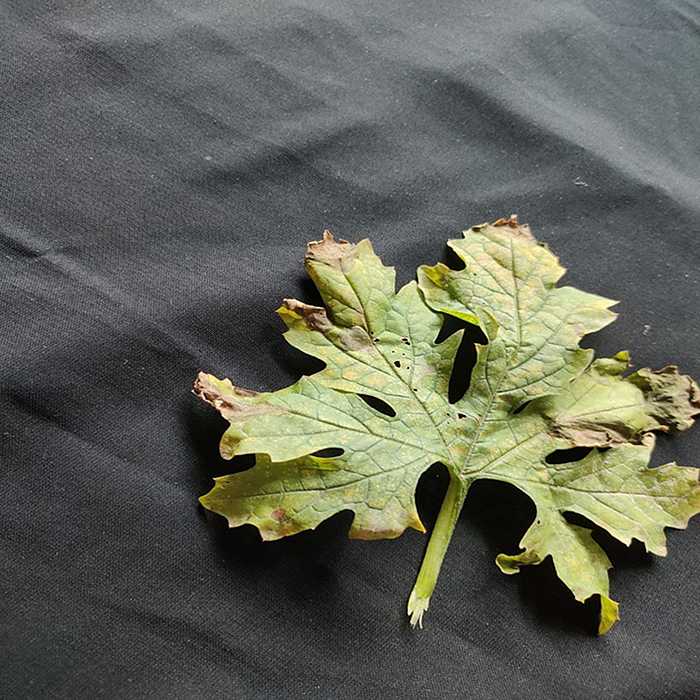
Plant: Bitter Gourd
Label: Mosaic virus